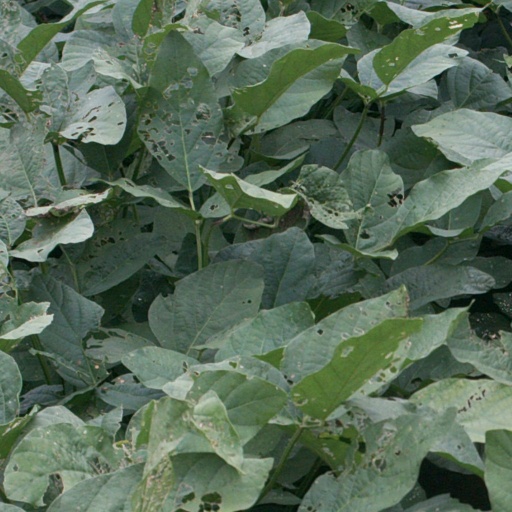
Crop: soybean